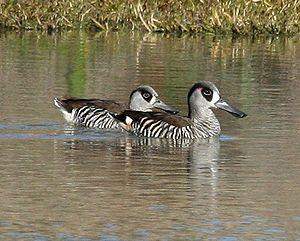
Le Canard à oreilles roses est une espèce d'anatidés, le seul membre du genre Malocorhynchus.
Ceci est une liste des oiseaux endémiques ou quasi-endémiques d'Australie.